Ricky Carmichael

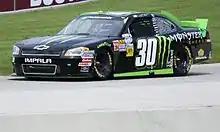
Carmichael's No. 30 for Turner Motorsports in the Nationwide Series race at Road America in 2011

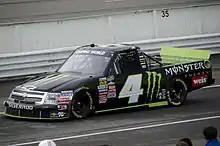
Carmichael's No. 4 for Turner Motorsports in the Truck Series race at Pocono in 2011

In 2007, Carmichael signed a driver development contract with Ginn Racing, which would later be merged with Dale Earnhardt, Inc. Under the tutelage of veteran Mark Martin, Carmichael started his transition to stock cars by racing late models throughout the country. With backing from Monster Energy, Carmichael later transitioned to Ken Schrader Racing, and ran a few races in the Camping World East Series, including the prestigious Toyota All-Star Showdown at Toyota Speedway in Irwindale, California. In 2009, Carmichael was tabbed by Sprint Cup Series driver Kevin Harvick to drive the No. 4 Chevrolet Silverado in 18 races for Harvick's team, Kevin Harvick, Inc. Though the transition wasn't easy, Carmichael finished 22nd in Truck Series points that year. In 2010, Carmichael and Monster left KHI and went to Turner Motorsports, where he would gain 9 top tens en route to finishing 13th in the points. Carmichael also made his Nationwide Series debut at Kansas Speedway, starting 12th and finishing 18th. Carmichael returned to Turner for 2011, and split the No. 30 Chevrolet in the Nationwide Series with teammates James Buescher, Reed Sorenson, Jason Leffler and Mark Martin.